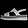
Label: Sandal